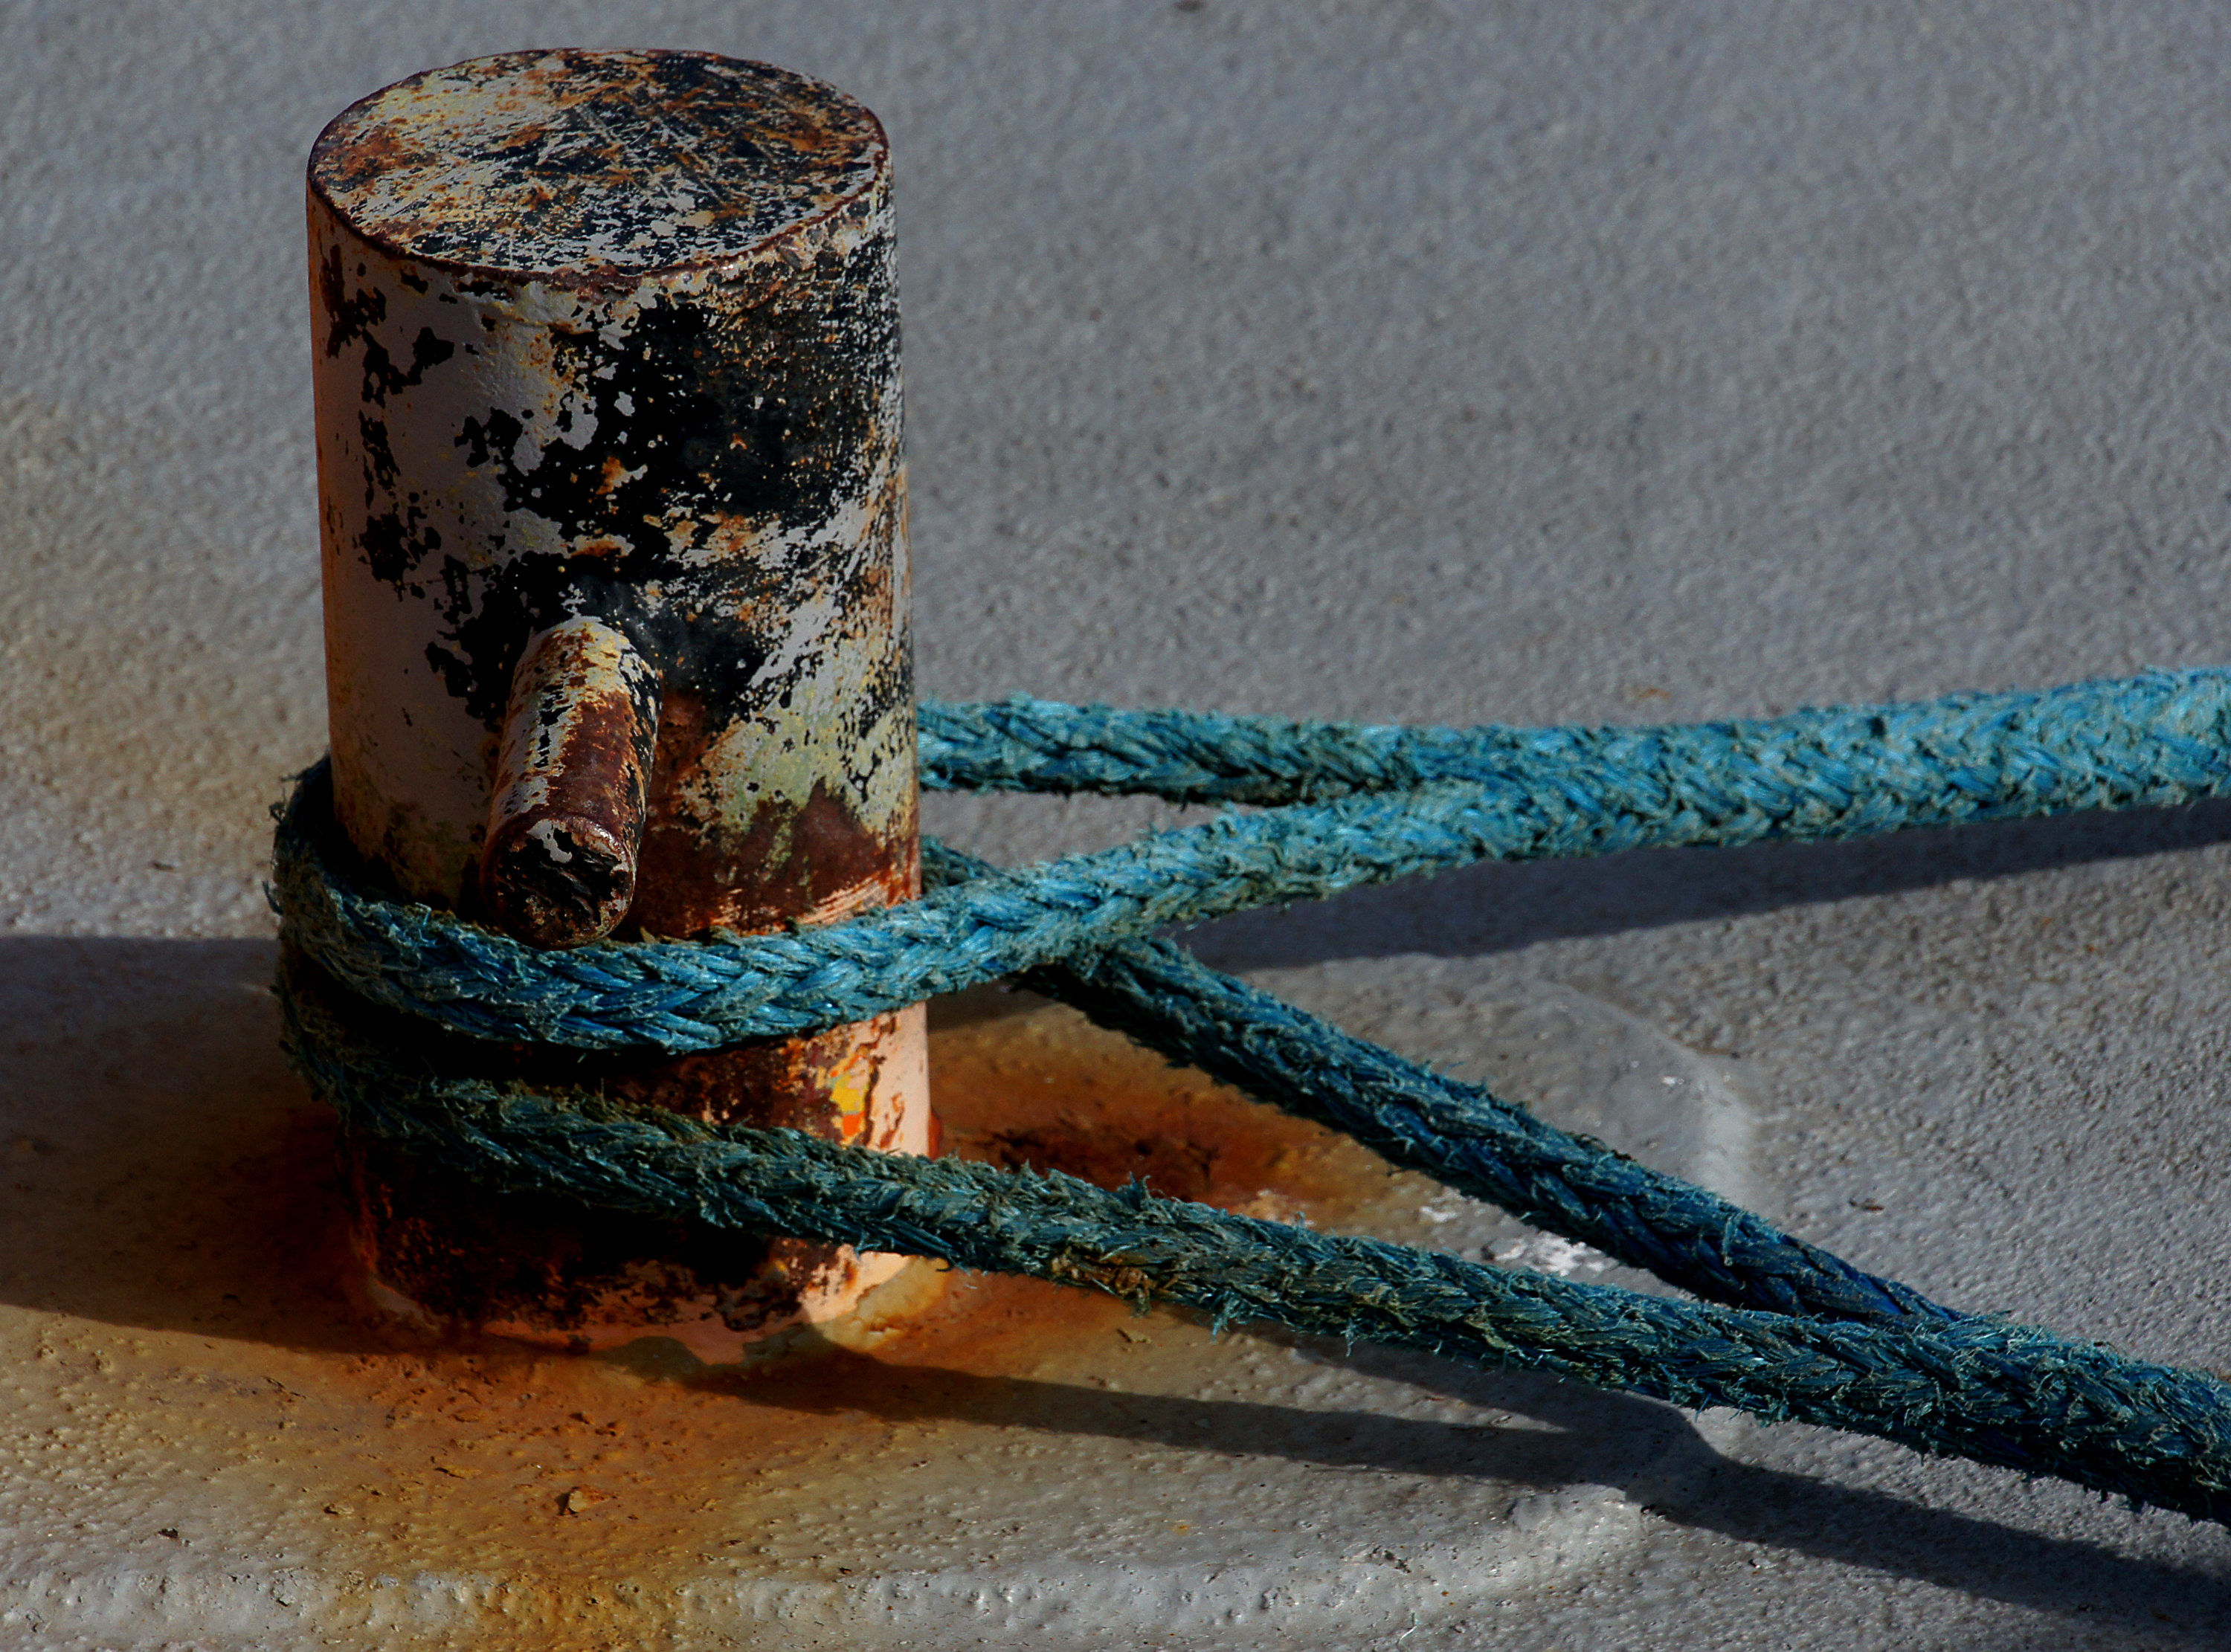
blue, art, publicdomain, boats, ropes, fasteners, knots, ties